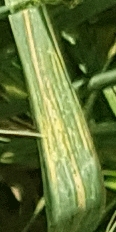
Label: Wheat___Yellow_Rust